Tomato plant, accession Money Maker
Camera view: vertical (180 deg); turntable rotation: 180 degrees
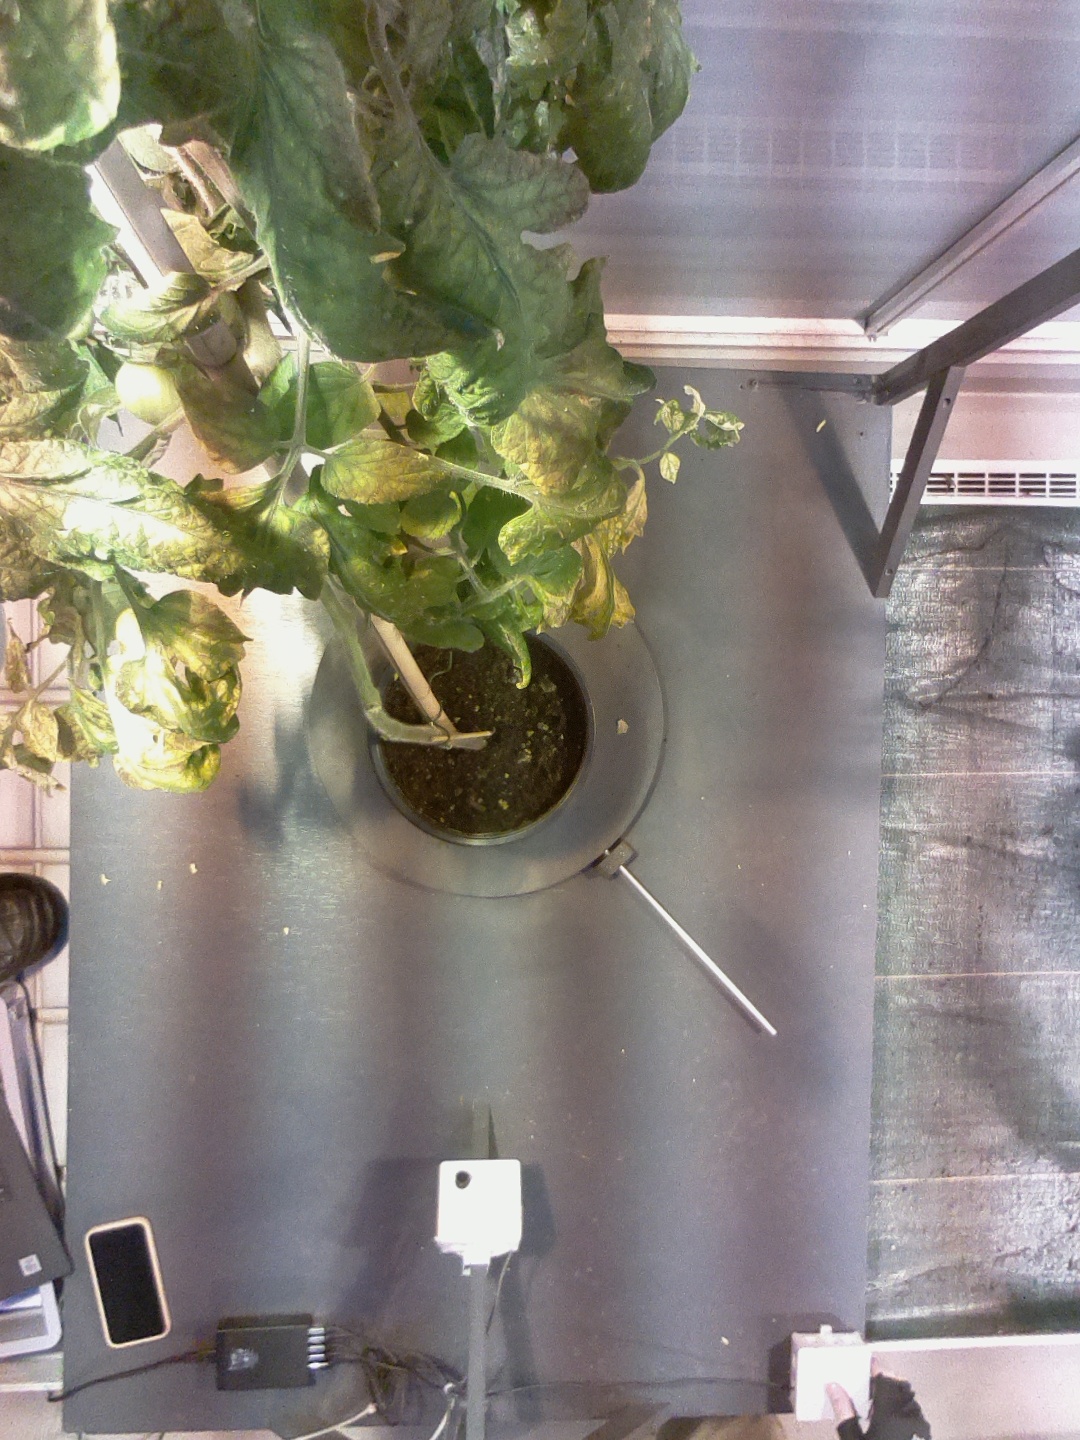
BBCH growth stage 74: 40%-50% of final fruit size